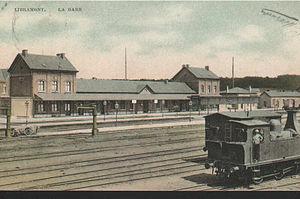
L'intérieur de la gare de Libramont, avec le bâtiment voyageurs et les voies.
La ligne 162 est une ligne ferroviaire belge reliant Namur à la frontière luxembourgeoise, à l’est d’Arlon. Elle forme avec la ligne 161 une radiale nord - sud appelée « Ligne du Luxembourg ».
La gare de Libramont est une gare ferroviaire belge de la ligne 162, de Namur à Sterpenich, située à Libramont sur le territoire de la commune de Libramont-Chevigny, en Région wallonne dans la province de Luxembourg.